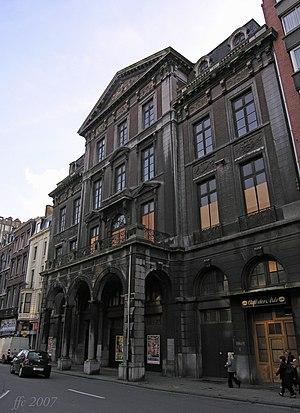
Bâtiment de la Société de l'Emulation
Cette page regroupe une partie du patrimoine immobilier classé de la ville belge de Liège.
Le théâtre de Liège, anciennement théâtre de la Place, est un théâtre belge situé à Liège. Auparavant établi place de l'Yser dans le quartier d'Outremeuse, il est depuis le 30 septembre 2013 installé dans les locaux de l'Émulation, place du XX août.